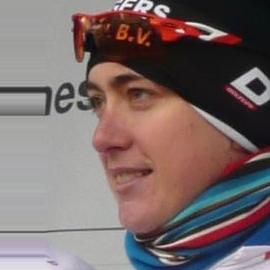
Age: 25